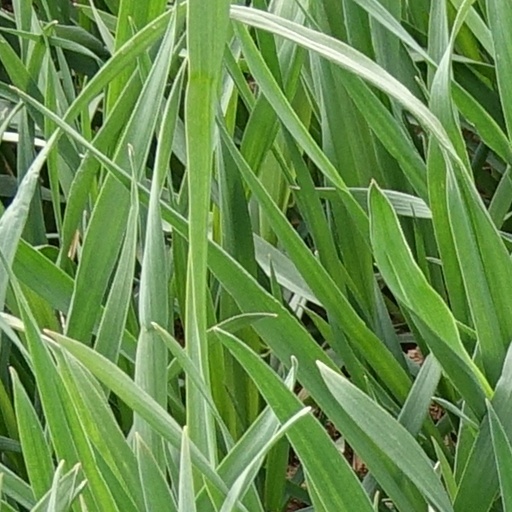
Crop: wheat